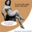
Label: woman